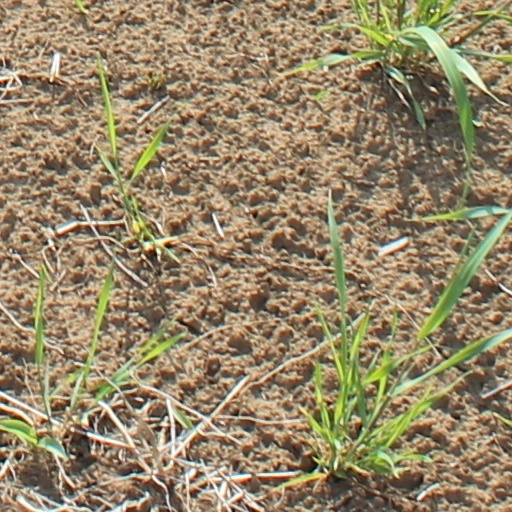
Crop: wheat